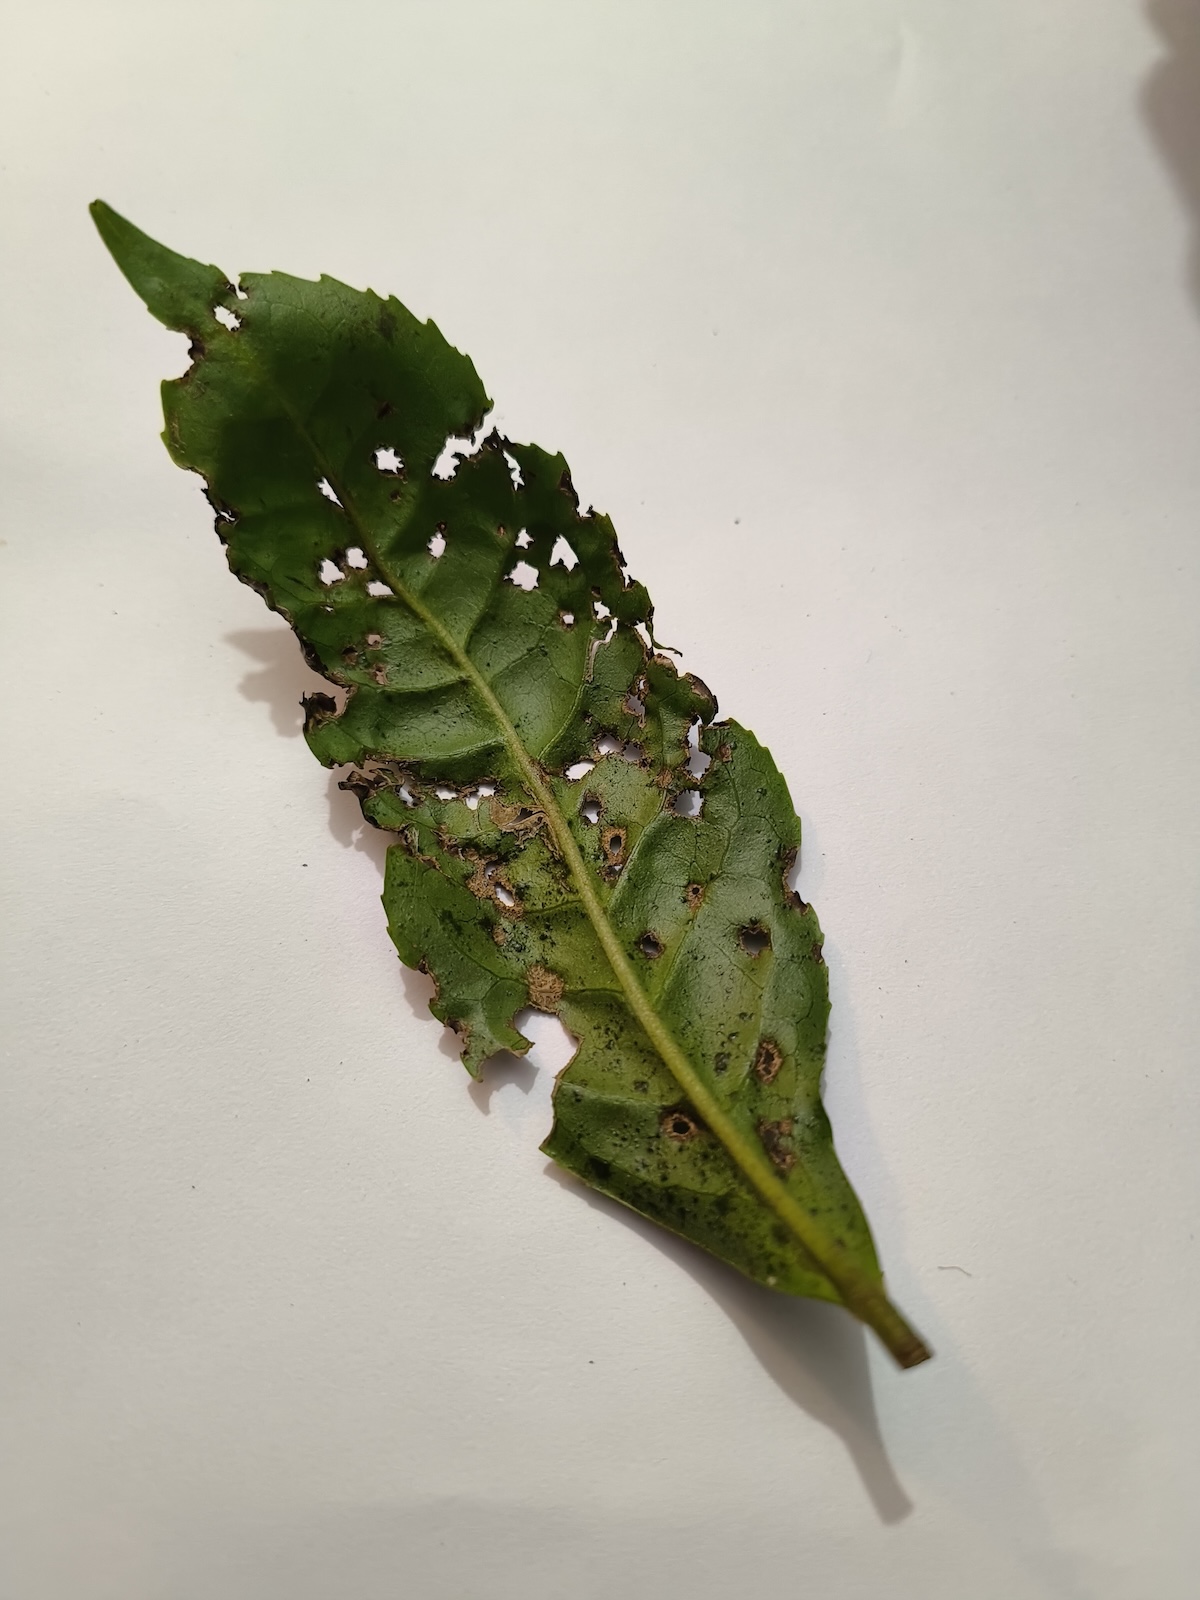
Label: Green mirid bug